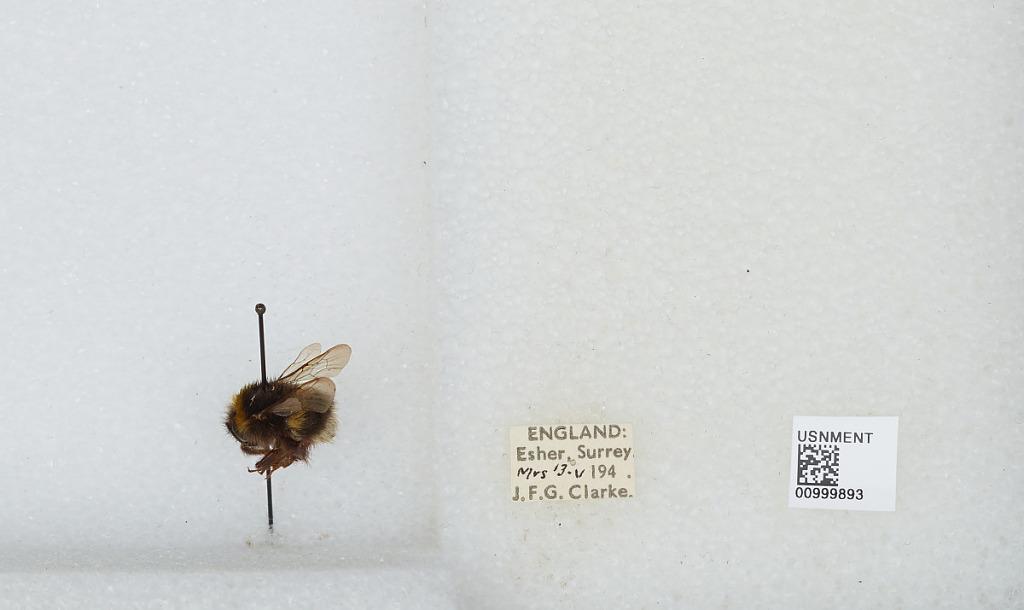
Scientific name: Bombus (Bombus) lucorum (Linnaeus)
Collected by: J. Clarke
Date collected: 1940-5-13
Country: United Kingdom
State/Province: England
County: Surrey
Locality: Esher, Elmbridge
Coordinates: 51.3691, -0.365